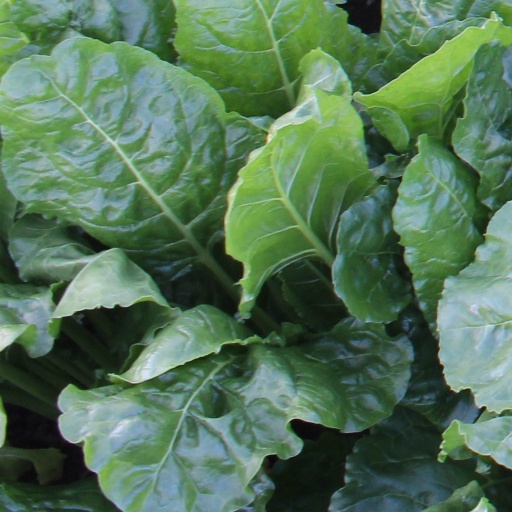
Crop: sugar beet